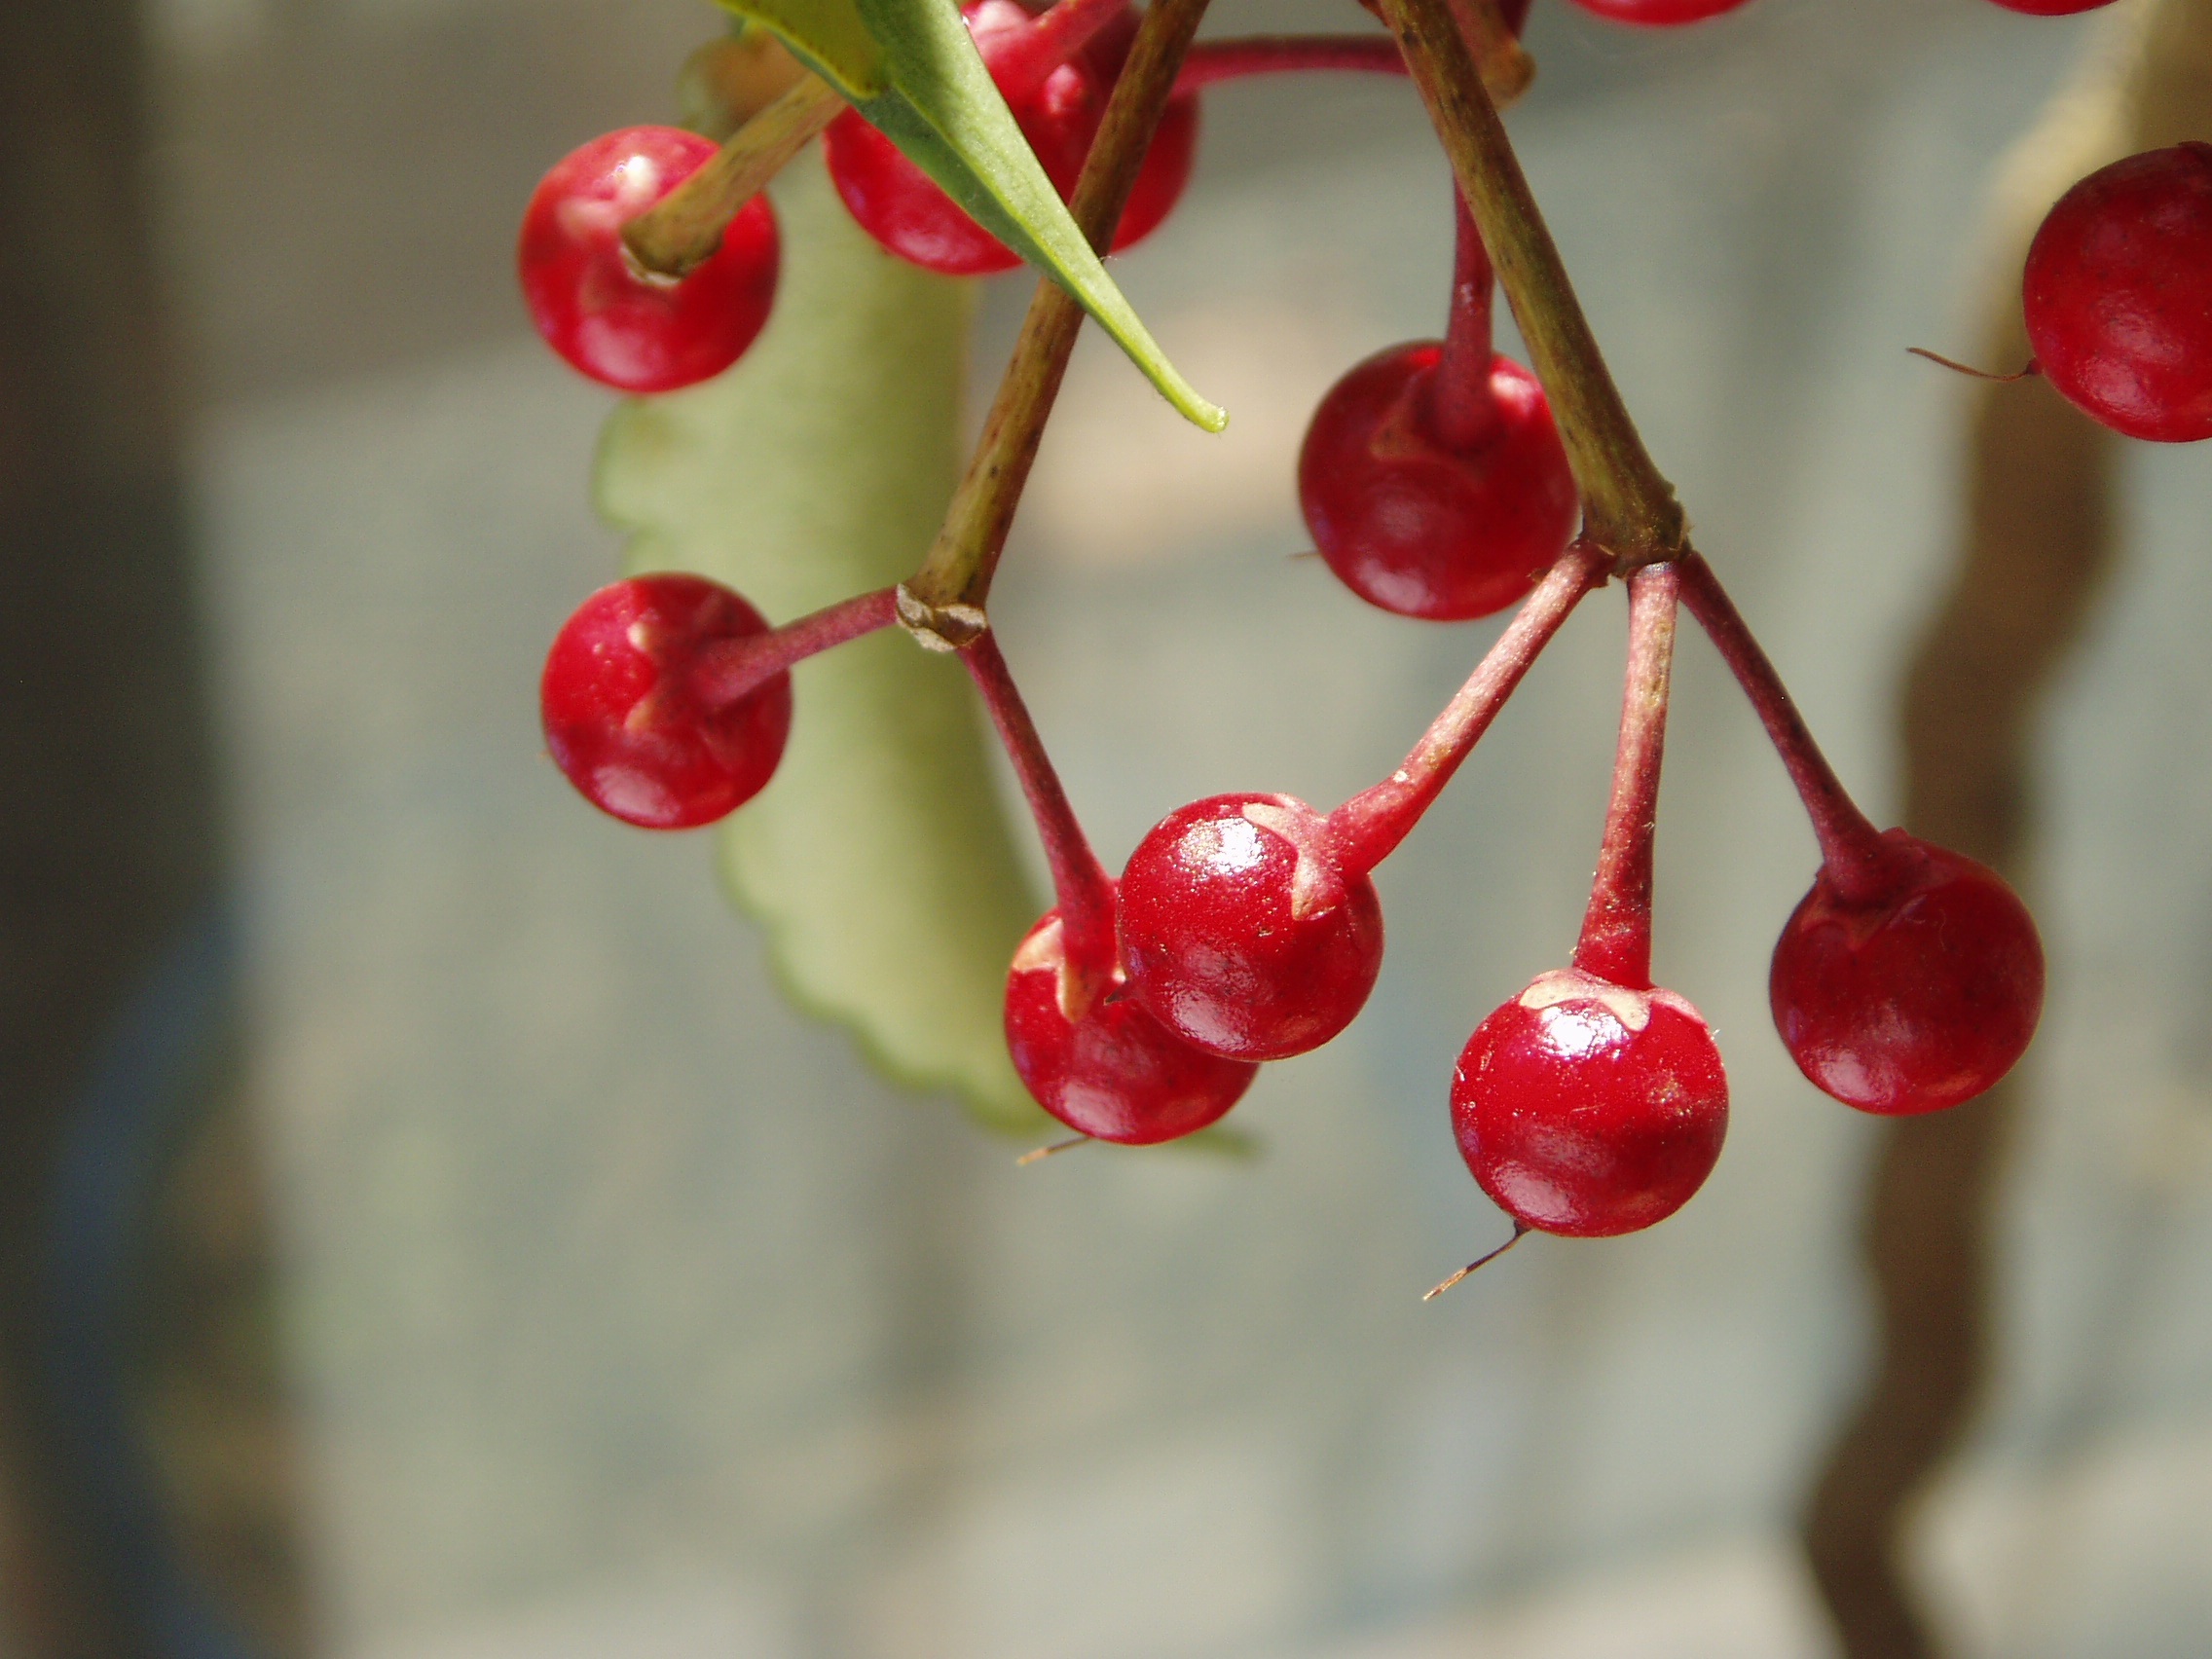
nature, branch, blossom, plant, fruit, berry, flower, food, red, produce, autumn, flora, plants, close up, shrub, cherry, rose hip, macro photography, flowering plant, rose family, acerola, malpighia, fruit trees, nutty, but the match gold, land plant